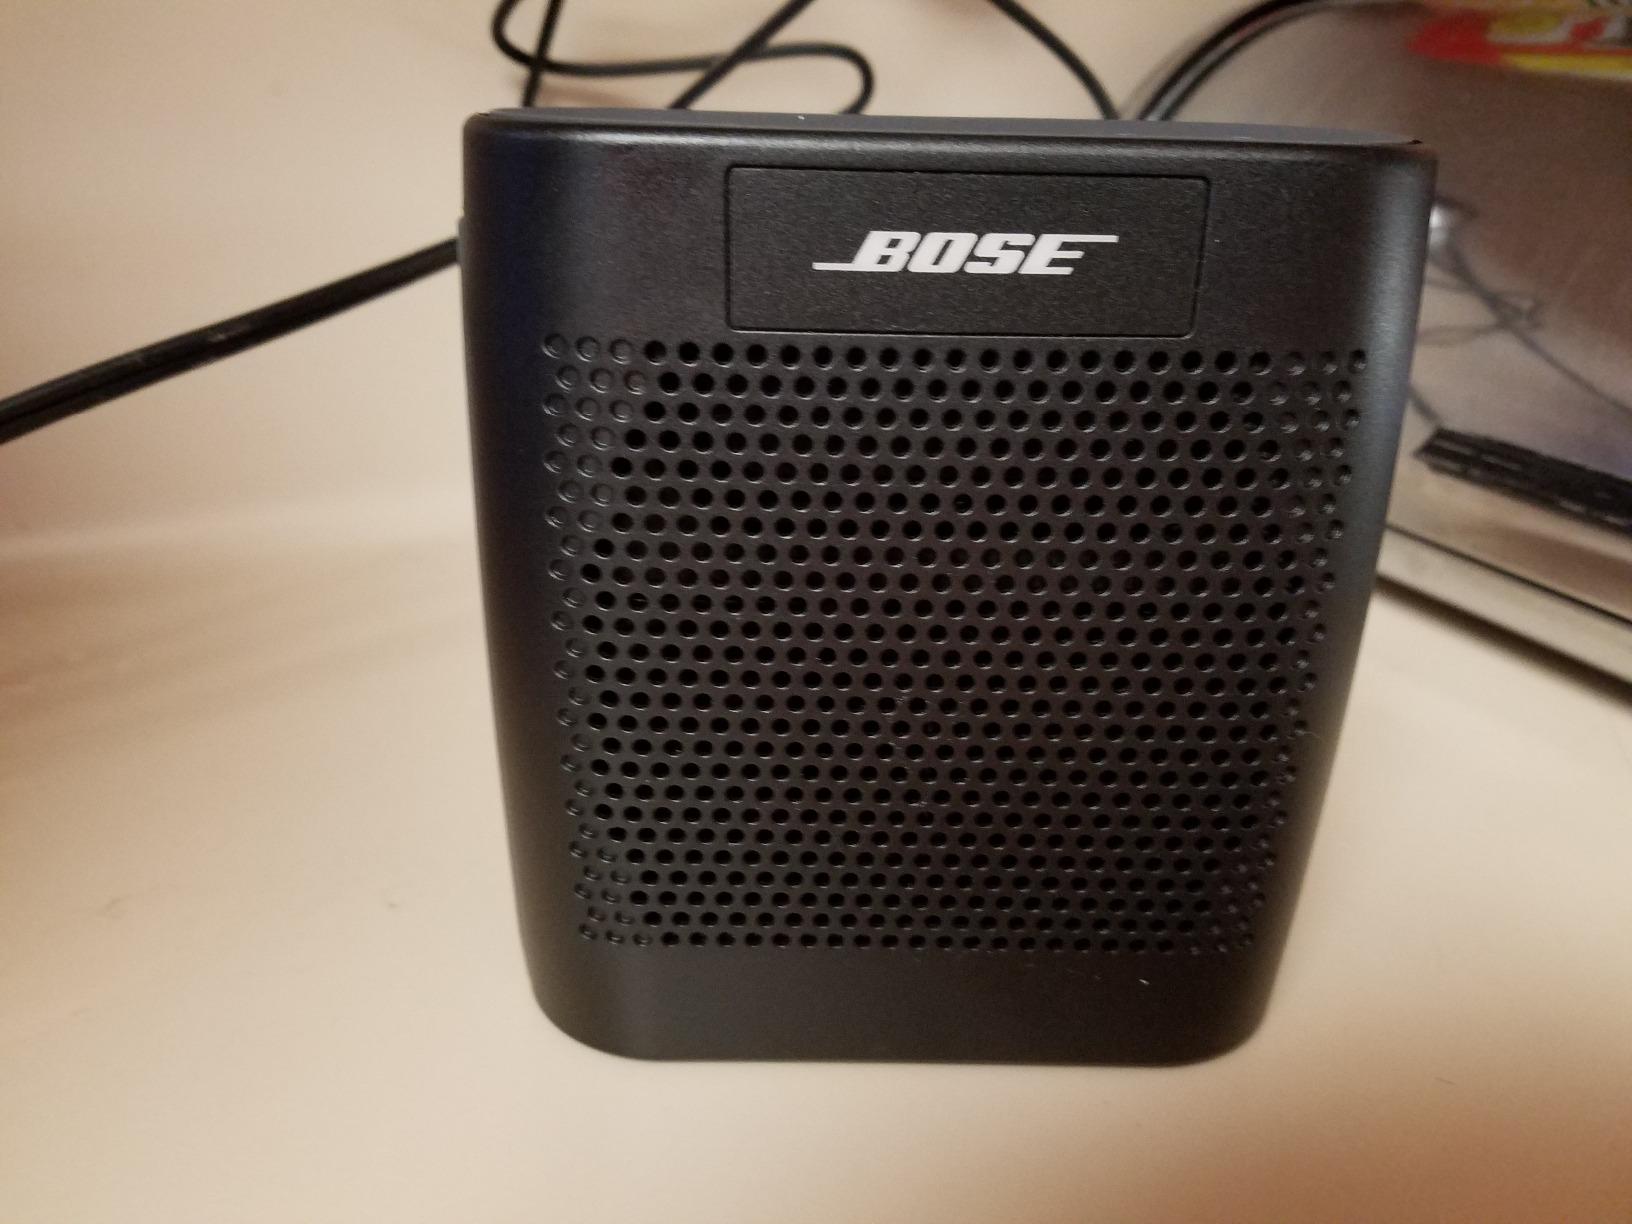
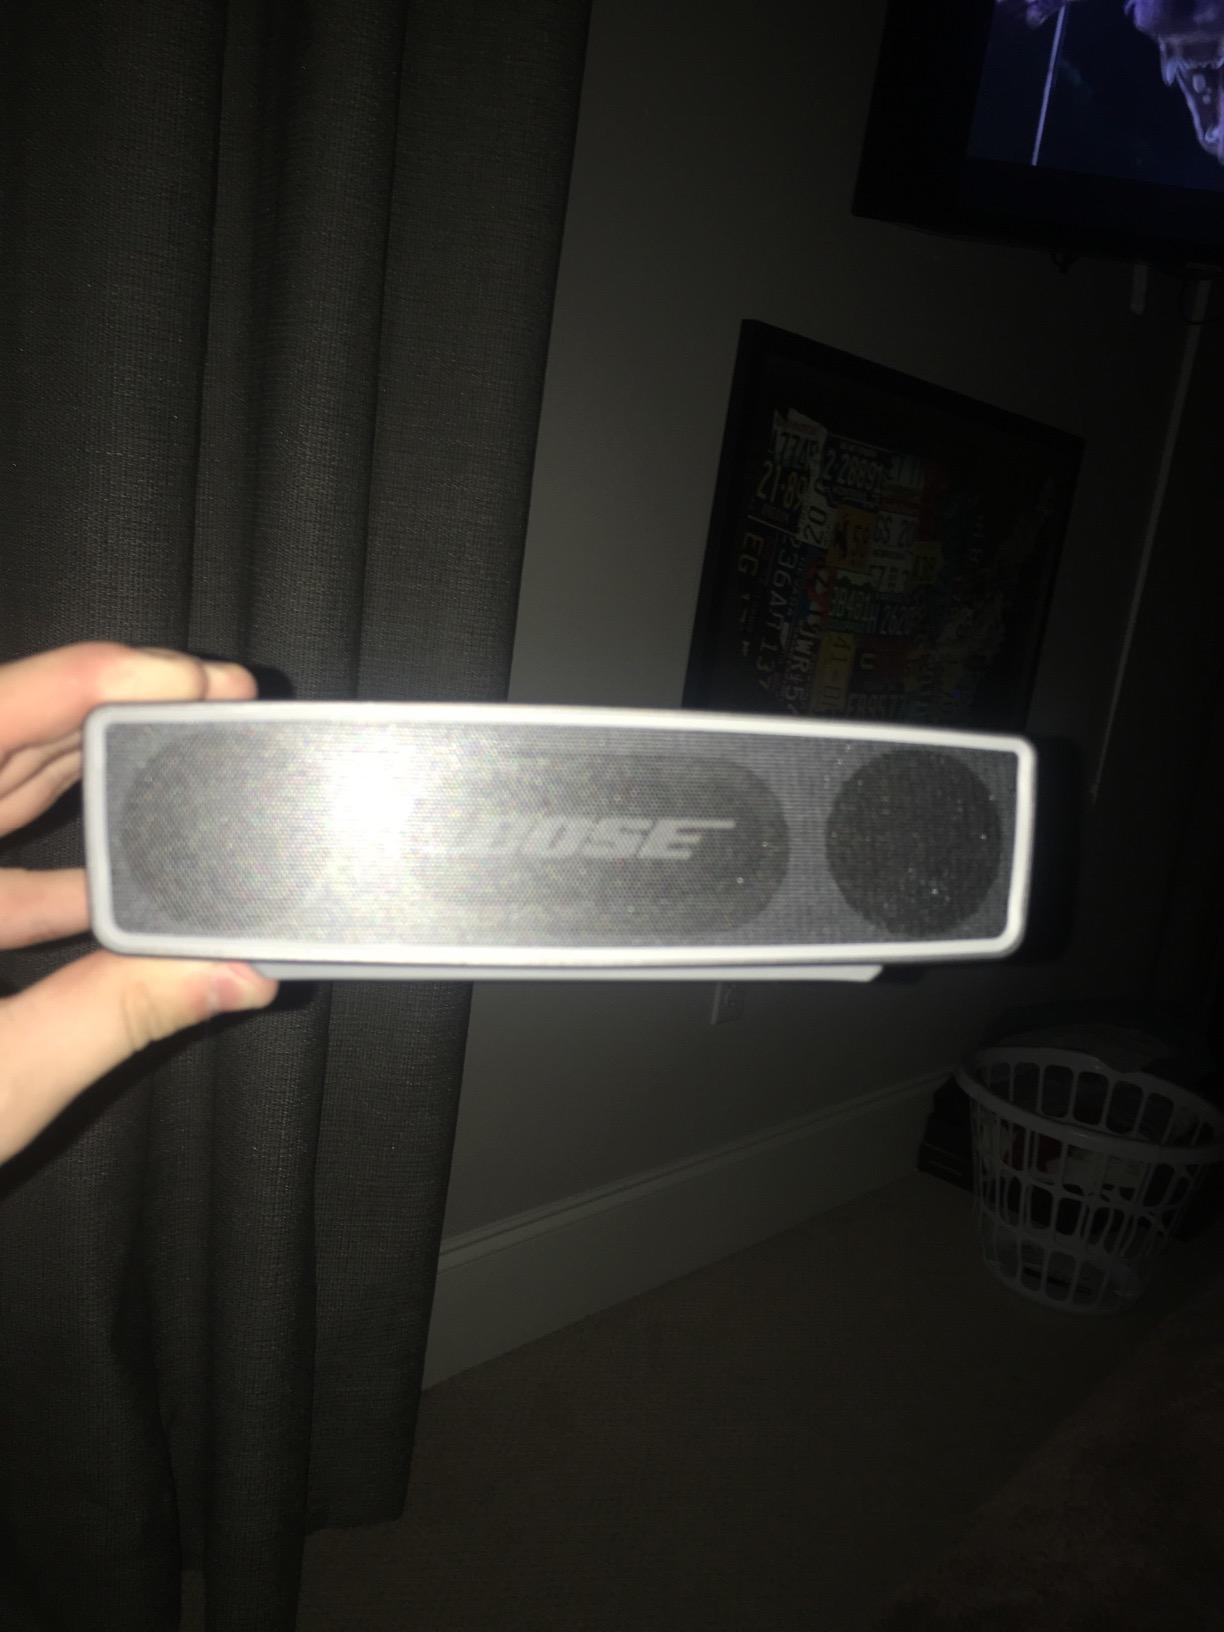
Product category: speaker
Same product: no